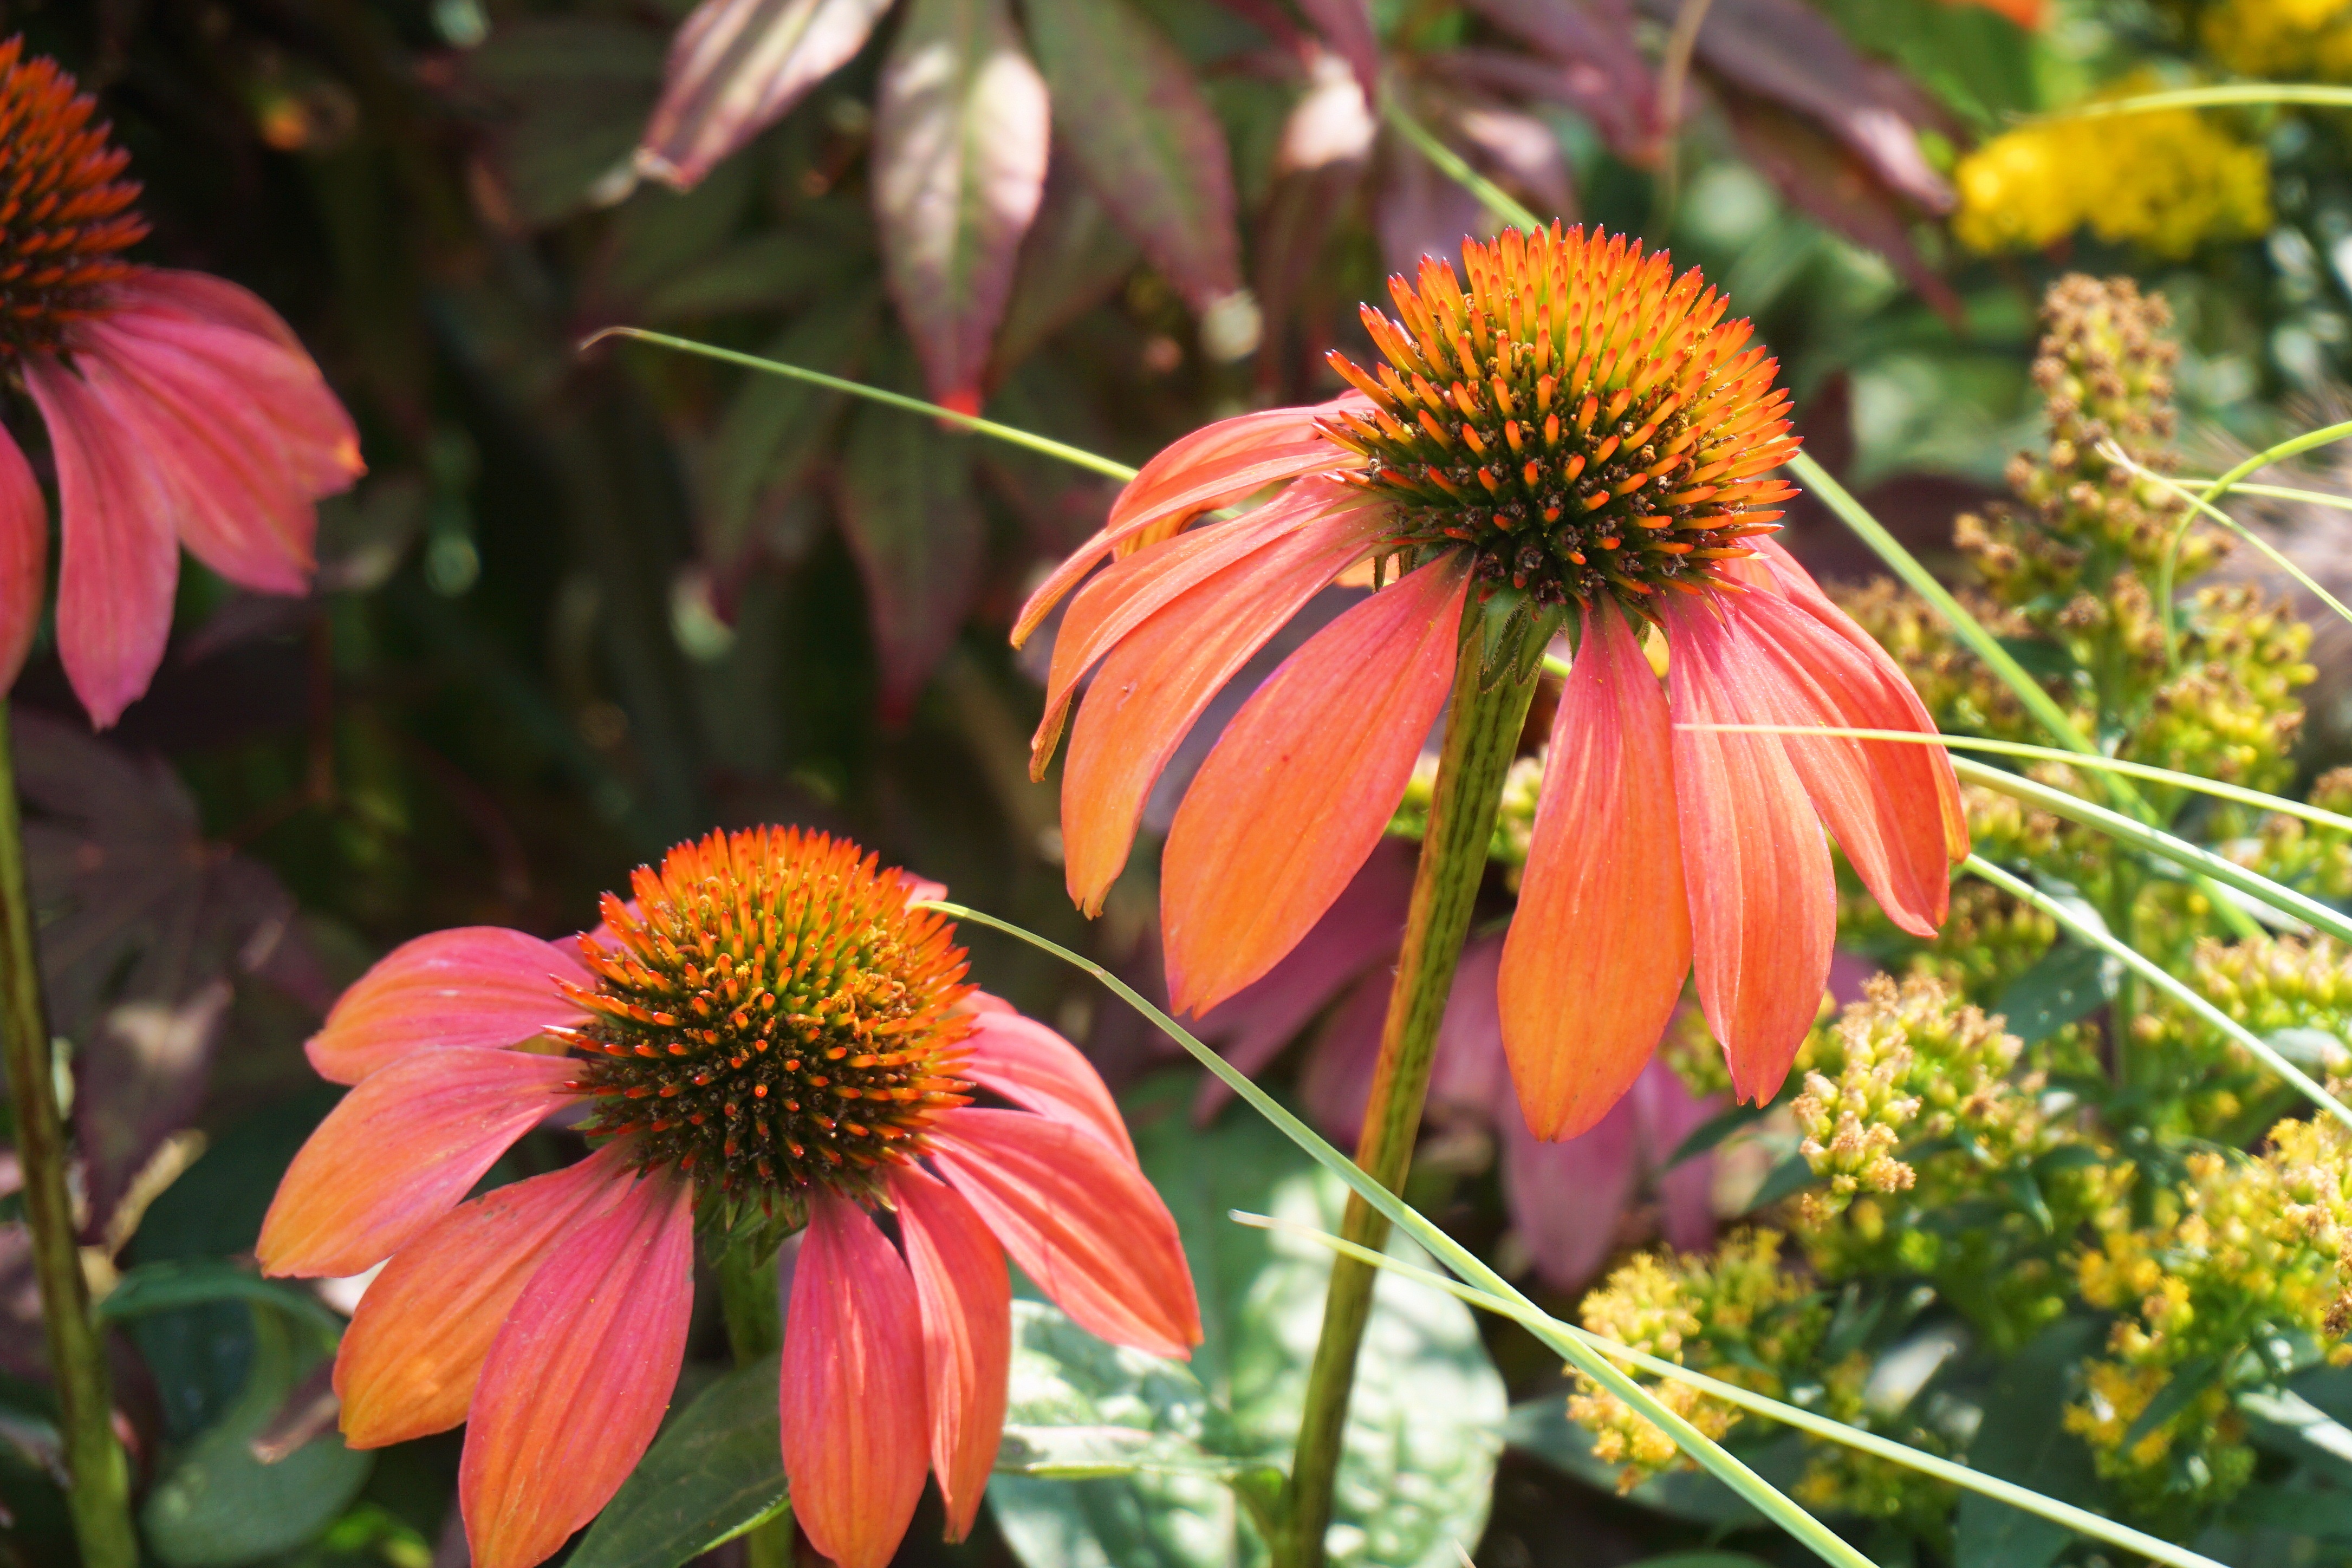
nature, blossom, plant, flower, petal, bloom, botany, garden, flora, fauna, wildflower, sun hat, coneflower, nectar, flowering plant, daisy family, annual plant, land plant